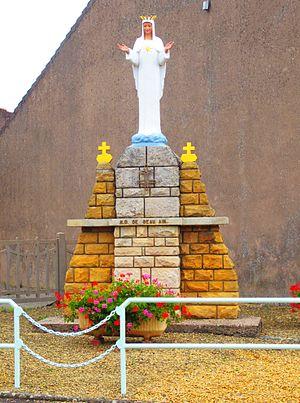
Oratoire Thimonville
Thimonville est une commune française située dans le département de la Moselle. Elle comprenait Tragny de 1812 à 1833.